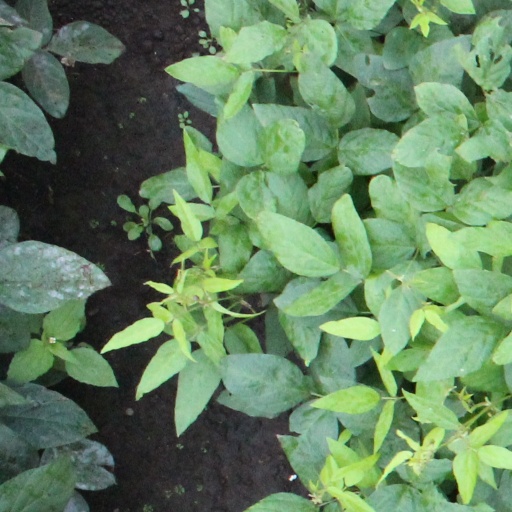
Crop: soybean